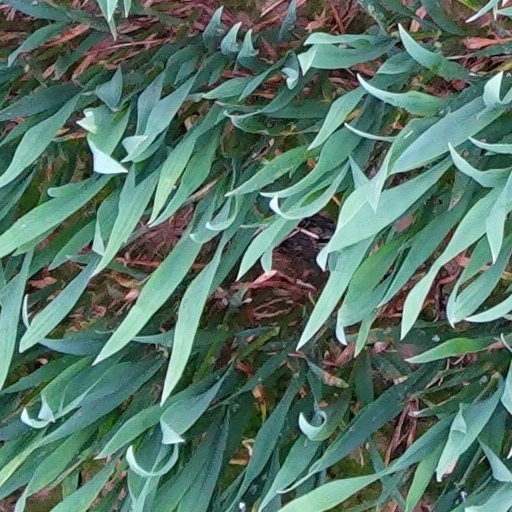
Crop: wheat